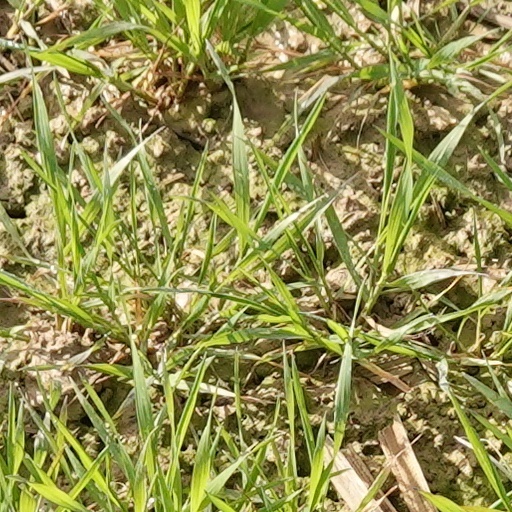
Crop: wheat